Ulm Ost station

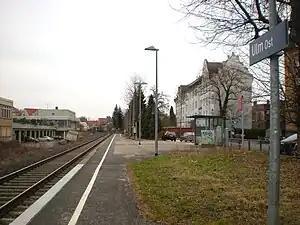
2012

Ulm Ost station is a railway station in the eastern part of the town of Ulm, located in Baden-Württemberg, Germany.